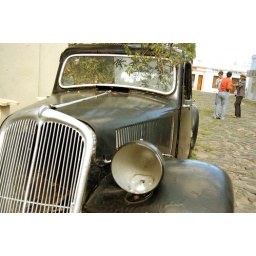
Walking down Colonia del Sacramento, we found near a restaurant a car filled with plants and flowers!